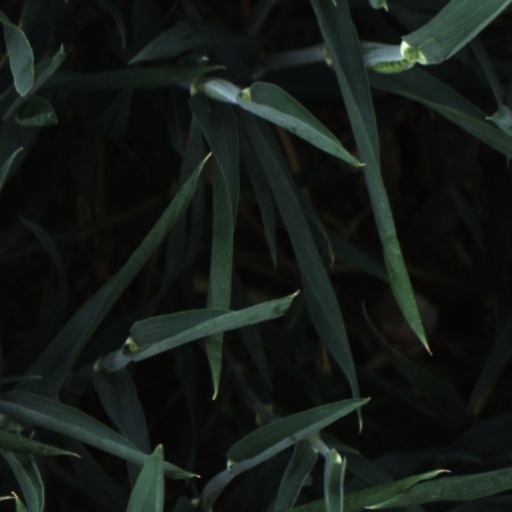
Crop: wheat